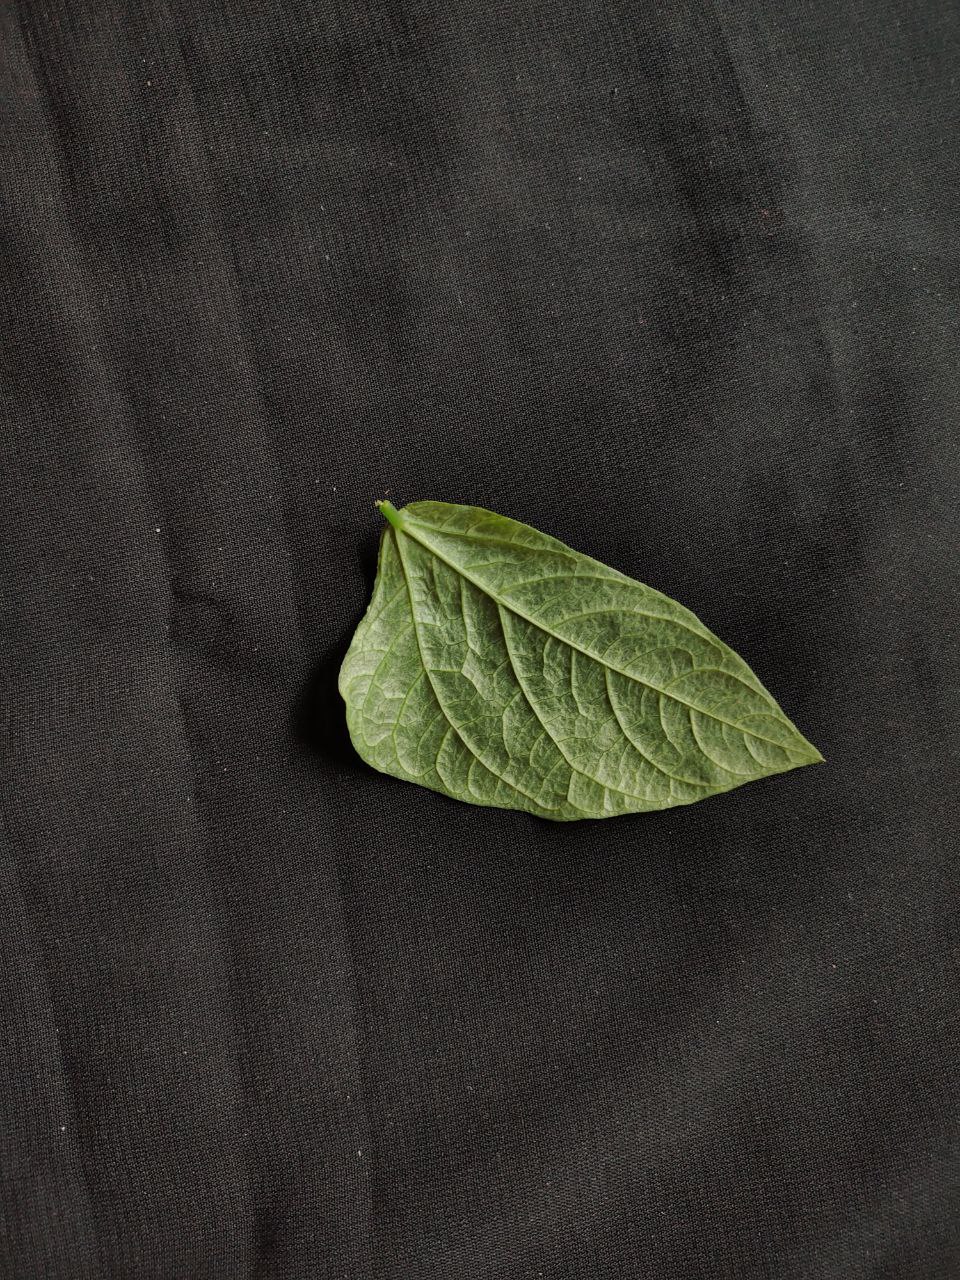
Crop: cowpea
Leaf condition: Mosaic Virus